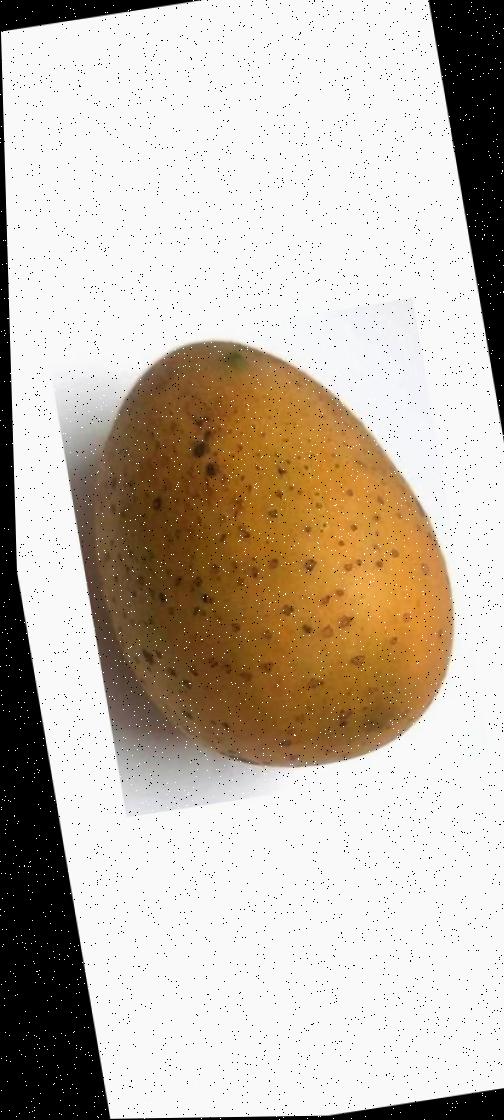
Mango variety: Gourmoti